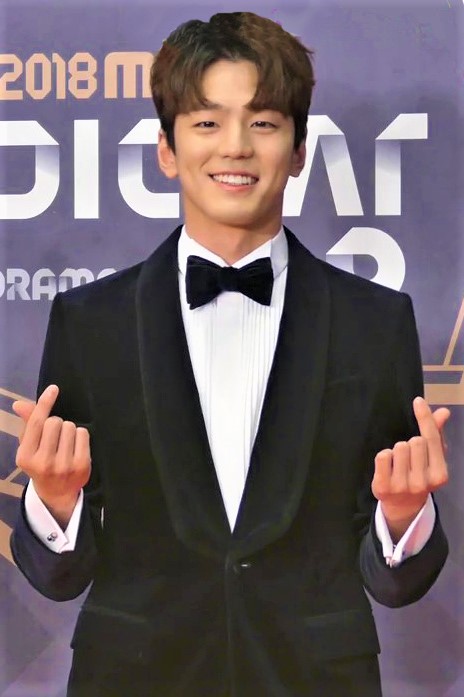
คิม มิน-กยู (นักแสดง)

| name = คิม มิน-กยู
| image = 20181231 Kim Min Kyu 김민규 2018 MBC Drama Awards Red Carpet (1).jpg
| image_size = 200px
| caption = คิม มิน-กยูในเดือนธันวาคม 2018
| birth_place = เกาหลีใต้
| agent = Companion Company
| years_active = 2013–ปัจจุบัน
| module = Infobox Korean name|child=yes|headercolor=transparent
| hanja = !
| rr = Gim Min-gyu
| mr = Kim Minkyu
คิม มิน-กยู (; เกิด 25 ธันวาคม ค.ศ. 1994) เป็นนักแสดงและนายแบบชาวเกาหลีใต้ เขาปรากฏตัวในฐานะผู้ช่วยนักสืบในเรื่อง "Crime Scene (South Korean TV series)|ไครม์ซีน 3" เขาได้รับการยอมรับจากการรับบทในละครอิงประวัติศาสตร์เรื่อง "Queen: Love and War|ทางเลือก ศึกชิงบัลลังก์พระมเหสี". นอกจากนี้เขายังรับบท คัง จี-อุค ในซีรีส์เกาหลีเรื่อง "Backstreet Rookie|แบคสตรีทรู้กกี" (2020)
==ผลงาน==
=== ภาพยนตร์ ===
| class="wikitable sortable plainrowheaders"
|-
! scope="col" | ปี
! scope="col" | เรื่อง
! scope="col" | บทบาท
! scope="col" class="unsortable" | อ้างอิง
|-
! scope="row"| 2013
| "The Five (film)|The Five"
|
|
|-
! scope="row"| 2016
| "Chasing (2016 film)|Chasing"
| Kim Tae-young
|
|-
! scope="row"| 2018
| '
| Min-woo
|
|-
! scope="row"| 2019
|"The Battle of Jangsari"
| Choi Jae-pil
|
|
=== ละครโทรทัศน์ ===
| class="wikitable sortable plainrowheaders"
|-
! scope="col" | ปี
! scope="col" | เรื่อง
! scope="col" | ช่อง
! scope="col" | บทบาท
! scope="col" | หมายเหตุ
! scope="col" class="unsortable" | อ้างอิง
|-
! scope="row"|2013
| "Monstar (TV series)|Monstar"
| Mnet (TV channel)|Mnet
|
| Cameo
|
|-
! scope="row"| 2015
| "Who Are You: School 2015|Who Are You? School 2015"
| KBS2
| Swimmer
|
|
|-
! scope="row" rowspan="2" |2016
| "Signal (South Korean TV series)|Signal"
| ทีวีเอ็น|tvN
| Hwang Eui-kyung
|
|
|-
| "The Sound of Your Heart (TV series)|The Sound of Your Heart"
| KBS2
| Soldier/ Uni Student
|
|
|-
! scope="row" rowspan="3" |2017
| "Because This Is My First Life"
| ทีวีเอ็น|tvN
| Yeon Bok-nam
|
|
|-
| "Meloholic"
| Orion Cinema Network|OCN
| Yoo Byeong-chul
|
|
|-
| "Rain or Shine (TV series)|Rain or Shine"
| JTBC
| Jin Young
|
|
|-
! scope="row" rowspan="3" |2018
| "Rich Family's Son"
| MBC TV (South Korean TV channel)|MBC
| Kim Myung-ha
|
|
|-
| "Let's Eat 3"
| rowspan="2" |ทีวีเอ็น|tvN
| Himself
| Cameo
|
|-
| "Drunk in Good Taste "
| Lee Yeon-nam
|
|
|-
! scope="row" rowspan="2" |2019
| "Perfume (South Korean TV series)|Perfume"
| KBS2
| Yun Min-suk
|
|
|-
| "Queen: Love and War"
| Chosun Broadcasting Company|TV Chosun
| Lee Kyung
|
|
|-
! scope="row"| 2020
| "Backstreet Rookie"
| Seoul Broadcasting System|SBS
| Kang Ji-wook
|
|
|-
! scope="row"| 2021–2022
| "สโนว์ดรอป (ละครโทรทัศน์)"
| JTBC
| Joo Gyeok-chan
|
|
|-
! scope="row"| 2022
| "นัดบอดวุ่น ลุ้นรักท่านประธาน"
| Seoul Broadcasting System|SBS
| Cha Sung-hoon
|
|
|
=== เว็บซีรีย์ ===
| class="wikitable sortable plainrowheaders"
|-
! scope="col" | ปี
! scope="col" | เรื่อง
! scope="col" | แพลตฟอร์ม
! scope="col" | บทบาท
! scope="col" class="unsortable" | อ้างอิง
|-
! scope="row"|2016
|"Throbbing Virtual Love"
| rowspan=5| Naver TV
|Kim Min-gyu
|
|-
! scope="row" rowspan="3" |2017
|"Take Care of the Goddess"
|Park Joo-won
|
|-
|"We are Peaceful Brothers"
|Lee Sang
|
|-
|"Special Law on Romance"
|Jung Eui-chang
|
|-
! scope="row"| 2021
|"So I Married the Anti-fan"
| Go Soo-hwan
|
|-
|
=== มิวสิกวีดีโอ ===
|class="wikitable sortable plainrowheaders"
!ปี
!เพลง
!ศิลปิน
!scope="col" class="unsortable" | อ้างอิง
|-
! scope="row"|2014
|"Promise"
|Lee Ye-joon, Shin Yong-jae
|
|-
! scope="row"|2015
|"Run (Everland Ver.)
|Younha
|
|-
! scope="row"|2016
|"Crazy"
|Lim Jeong-hee
|
|
== ผลงานเพลง ==
=== ซิงเกิล ===
| class="wikitable plainrowheaders" style="text-align:center;"
!เพลง
!ปี
!อัลบั้ม
|-
! scope=row |"Drawing Paper"
|2017
|"Special Law on Romance OST"
|-
! scope=row|"Answer"
|2018
|"Drunk in Good Taste OST"
|-
|
== รางวัลและการเสนอชื่อเข้าชิง ==
| class="wikitable plainrowheaders sortable"
! scope="col" | รางวัล
! scope="col" | ปี
! scope="col" | สาขา
! scope="col" | ผลงาน
! scope="col" | ผล
! scope="col" class="unsortable" | อ้างอิง
|-
! scope="row" rowspan="1" | MBC Drama Awards
| 2018 MBC Drama Awards|2018
| Best New Actor
| "The Rich Son"
|
|
|-
! scope="row" rowspan="1" | MBC Entertainment Awards
| 2019 MBC Entertainment Awards|2019
| Rookie Award in Variety Category – Male
| "Love Me Actually"
|
|-
! scope="row" rowspan="1" | Soompi#Soompi Awards|Soompi Awards
| 2018
| Breakout Actor
| "Because This Is My First Life"
|
|
|-
|
== อ้างอิง ==
==แหล่งข้อมูลอื่น==
*
*
หมวดหมู่:นักแสดงชายชาวเกาหลีใต้
หมวดหมู่:บุคคลที่ยังมีชีวิตอยู่
หมวดหมู่:บุคคลที่เกิดในปี พ.ศ. 2537
หมวดหมู่:นายแบบเกาหลีใต้
หมวดหมู่:นักแสดงละครโทรทัศน์ชายชาวเกาหลีใต้
หมวดหมู่:นักแสดงภาพยนตร์ชายชาวเกาหลีใต้